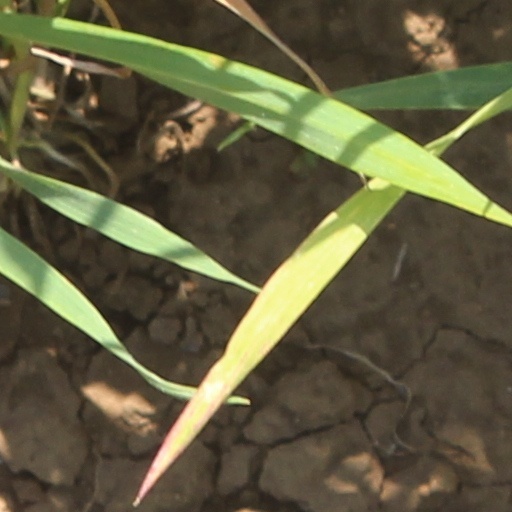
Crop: wheat